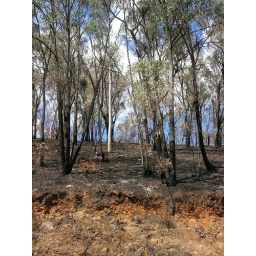
White tree trunk looks like a telegragh pole in the middle of the bush